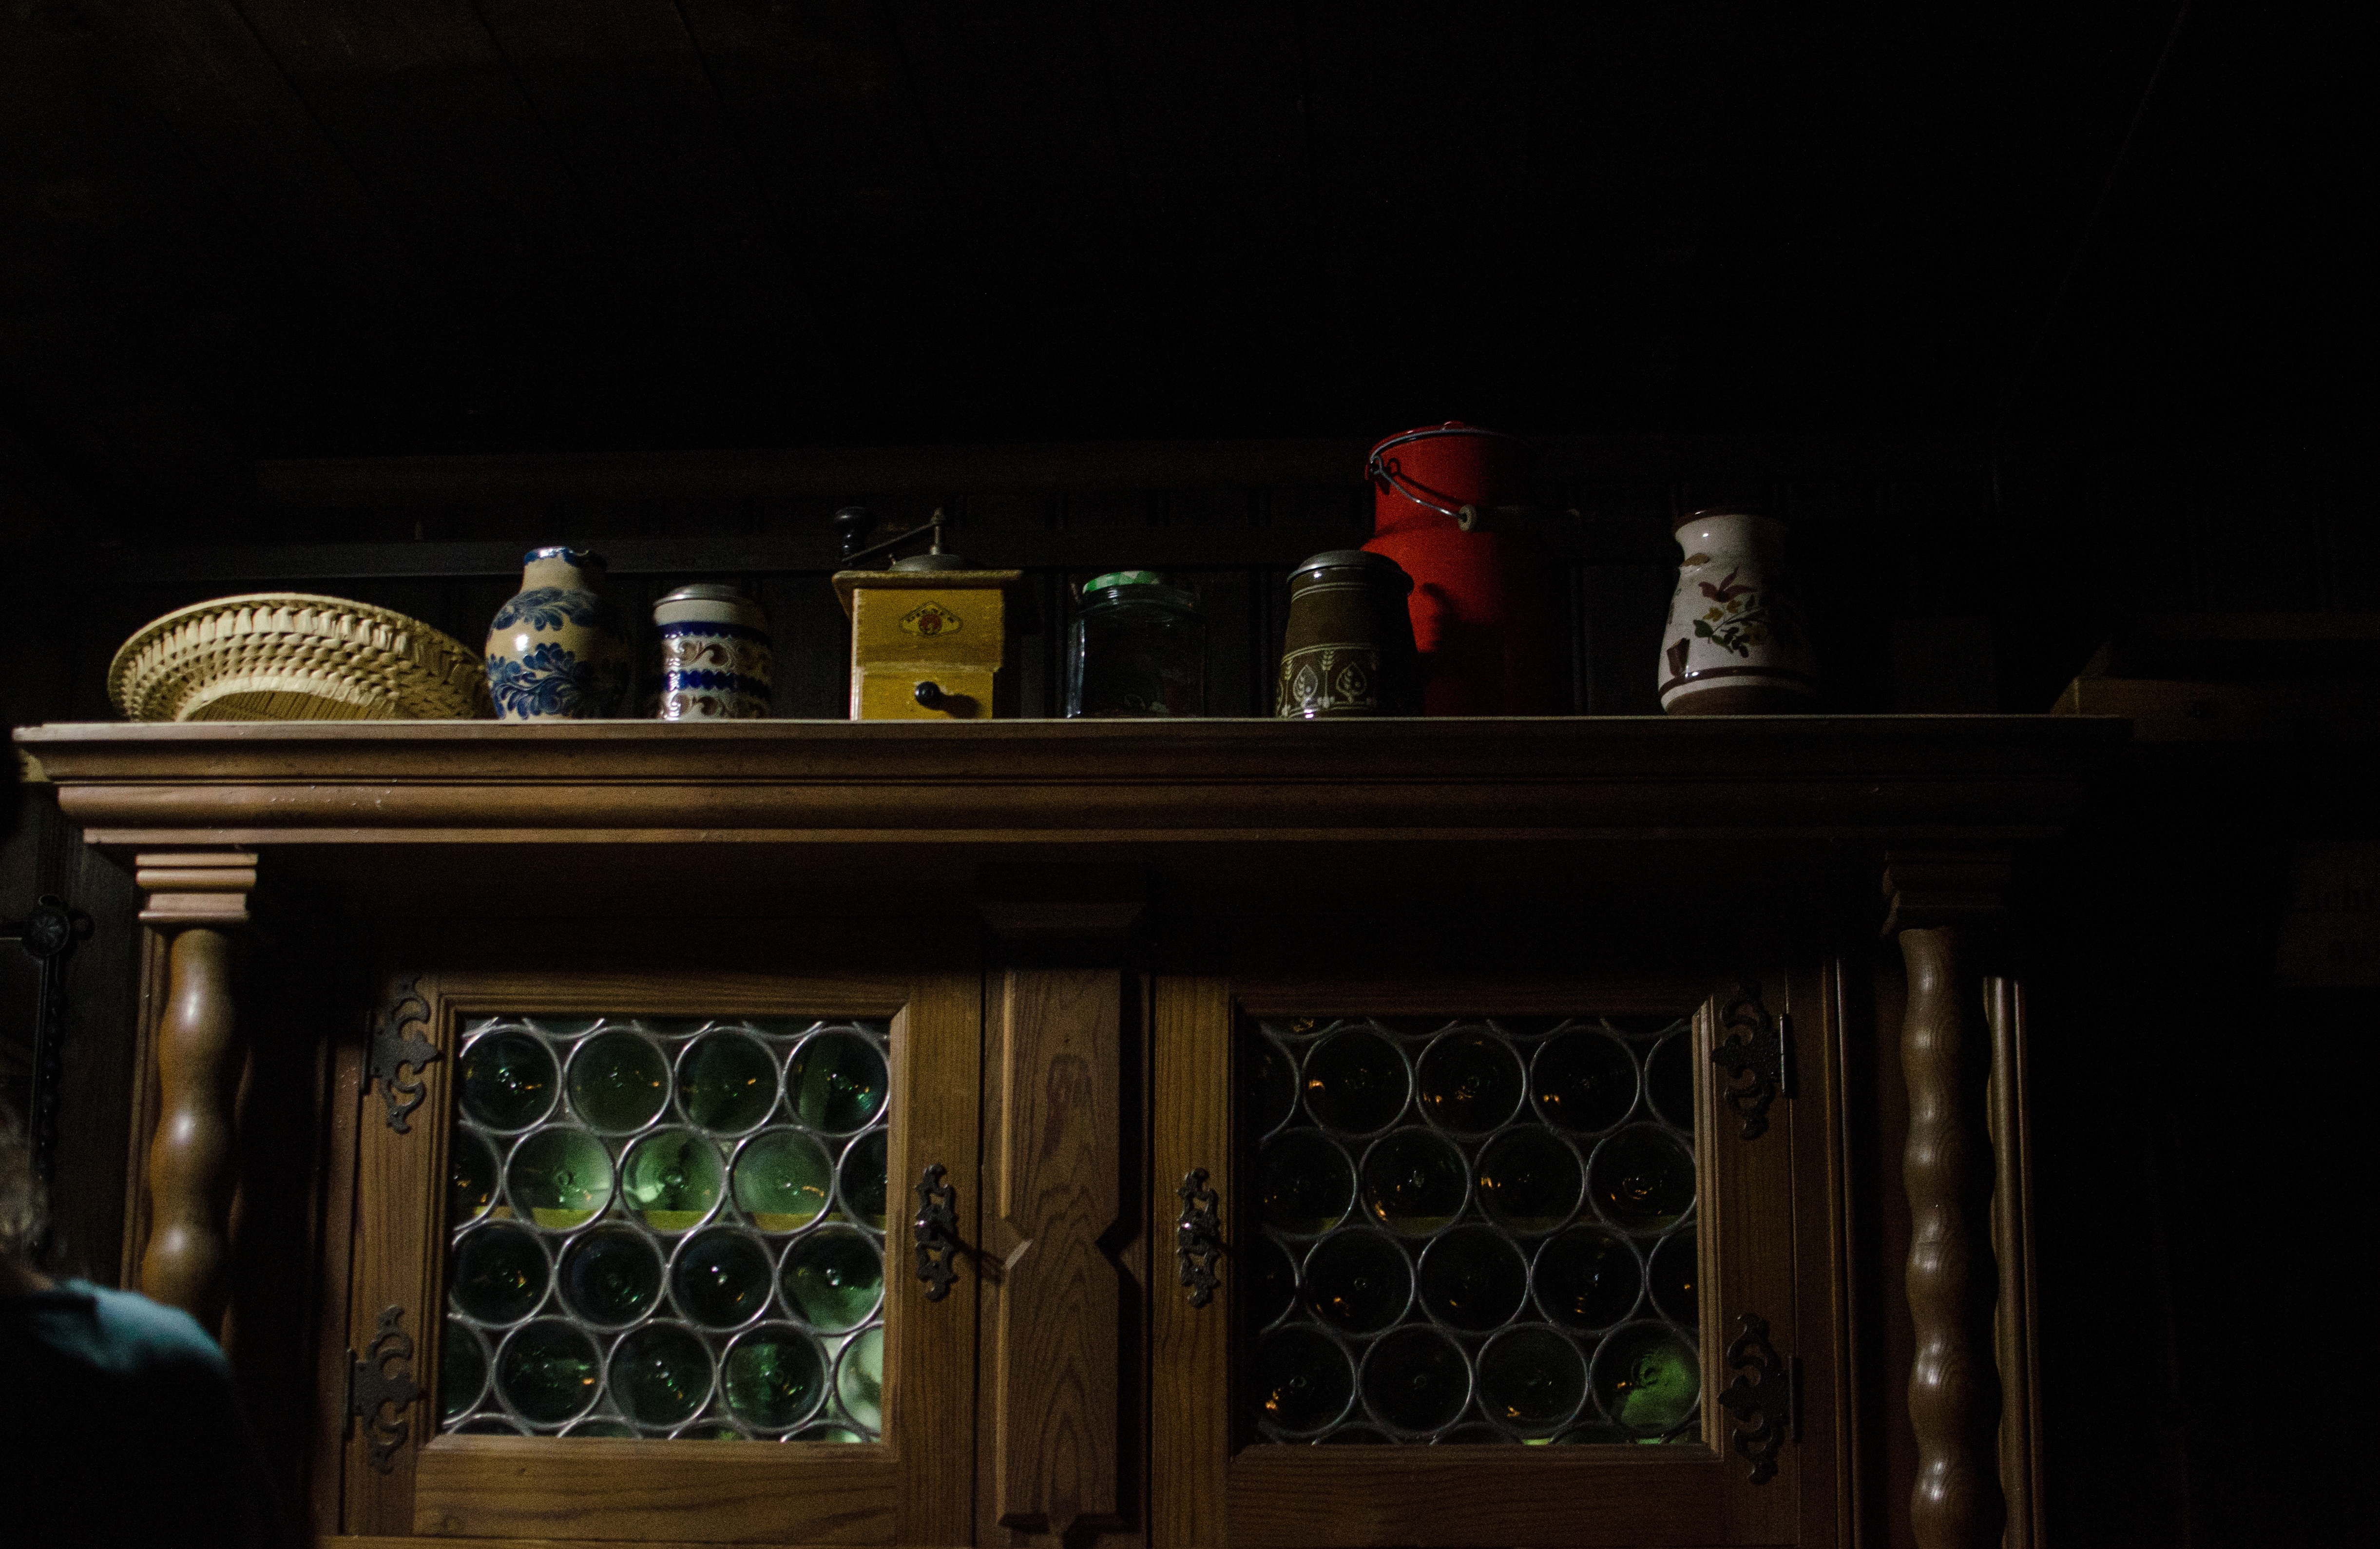
light, night, glass, bar, darkness, furniture, lighting